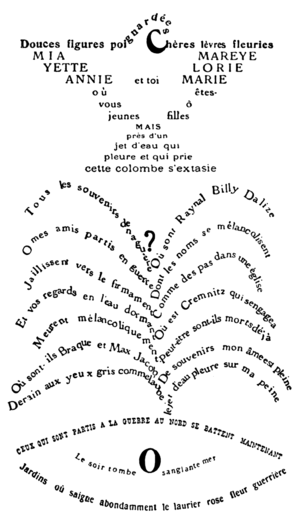
Calligramme de Guillaume Apollinaire intitulé La Colombe poignardée et le Jet d’eau.
Calligrammes, sous-titré Poèmes de la paix et de la guerre 1913-1916, est un recueil de poésie concrète de Guillaume Apollinaire publié le 15 avril 1918 aux éditions Mercure de France et contenant de nombreux calligrammes.
René Dalize, né René Dupuy des Islettes à Paris le 30 novembre 1879 et mort le 7 mai 1917 au Chemin des Dames dans les combats de la Première Guerre mondiale, est un écrivain français, ami de Guillaume Apollinaire, qui lui a dédié son recueil Calligrammes.